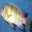
Label: aquarium_fish